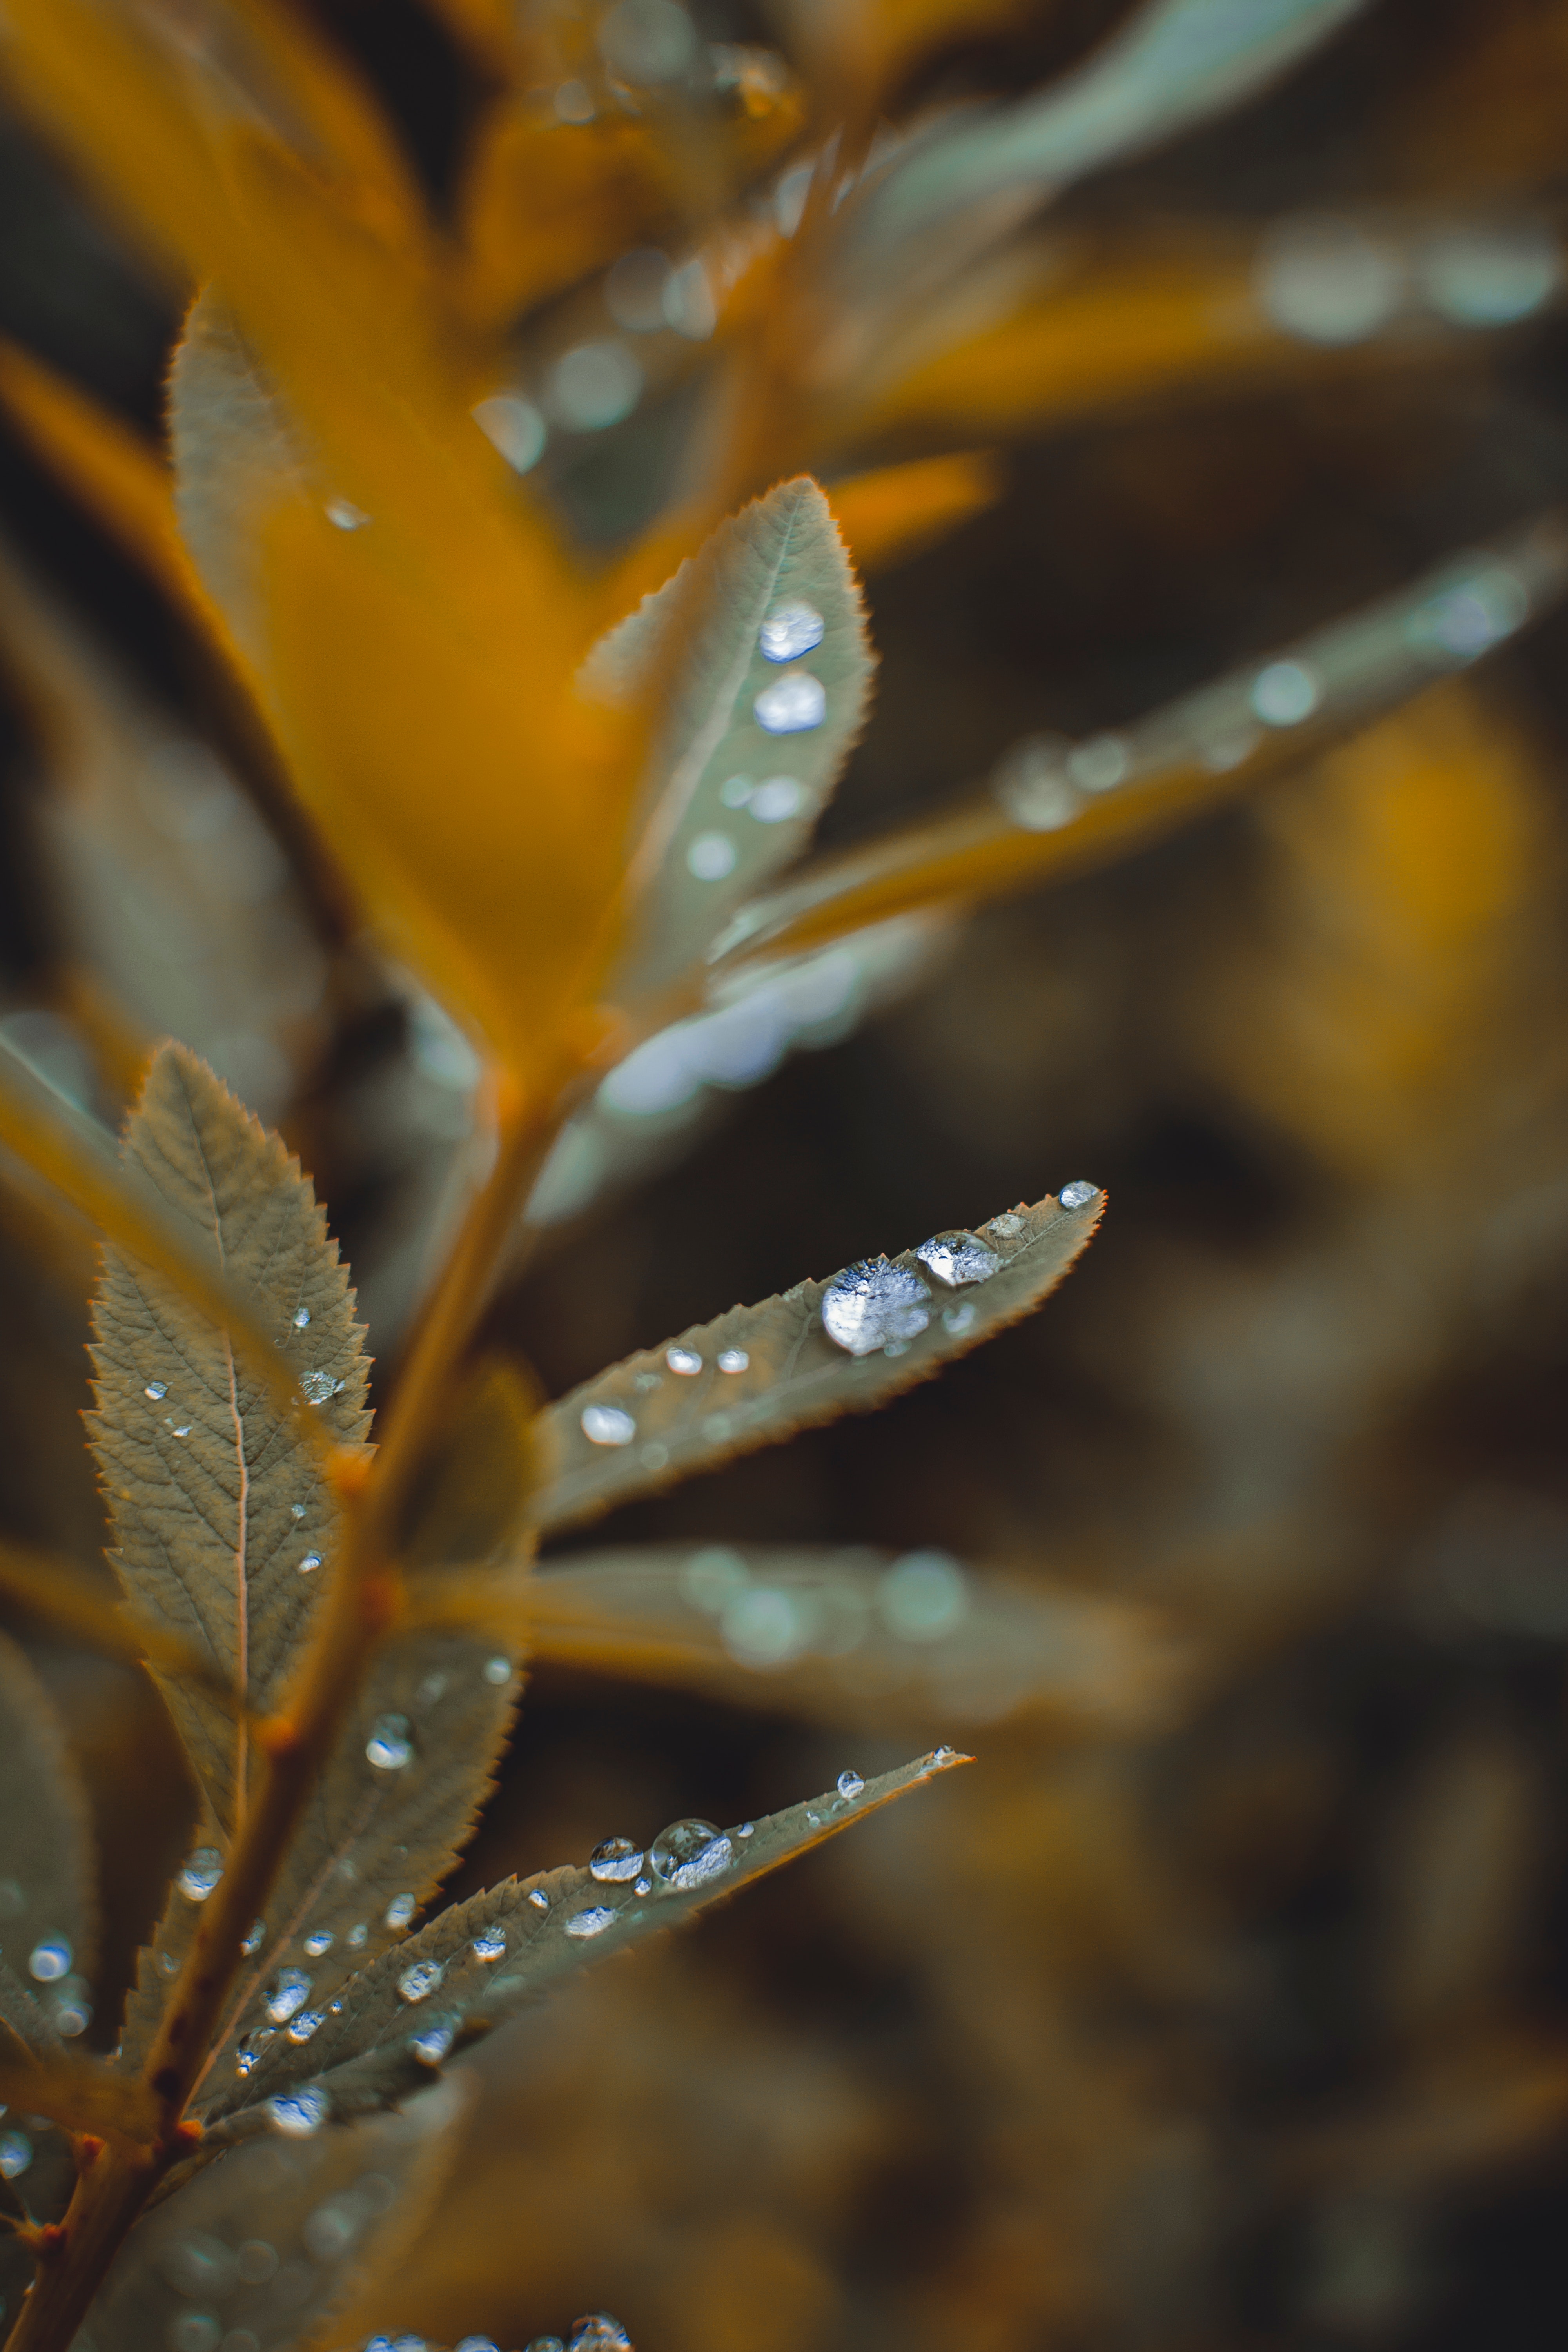
water, leaf, plant, twig, drop, botany, branch, flower, close up, macro photography, moisture, plant stem, organism, tree, sunlight, seaweed, dew